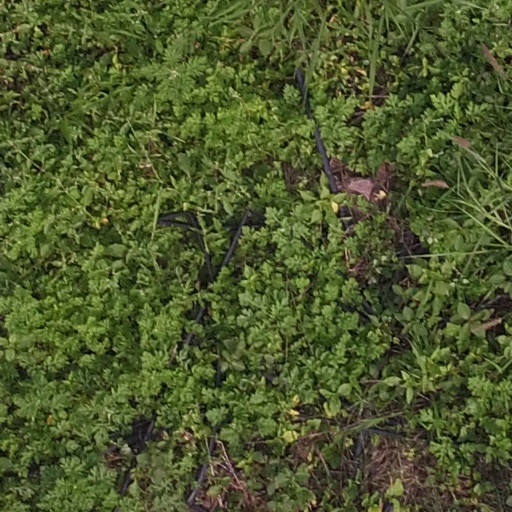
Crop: maize; corn